In a Little Spanish Town

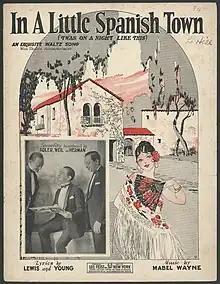
Sheet music cover, 1926

"In a Little Spanish Town ('Twas on a Night Like This)" is a popular song published in 1926. The music was written by Mabel Wayne, and the lyrics by Sam M. Lewis & Joe Young.